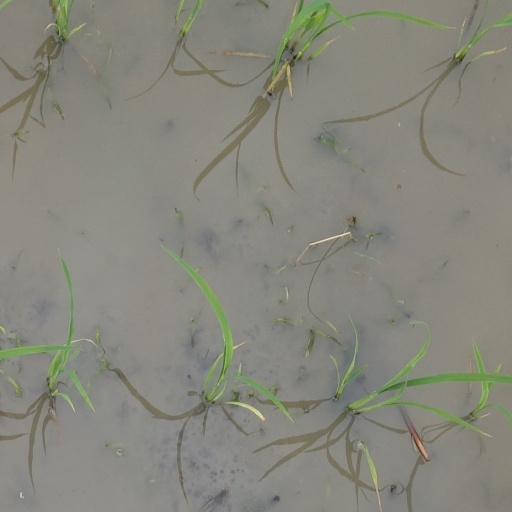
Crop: rice